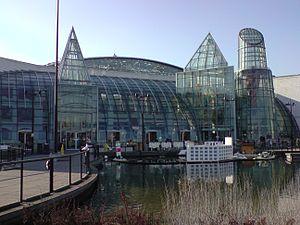
Bluewater est un centre commercial anglais qui a ouvert ses portes le 16 mars 1999. Il se trouve à Greenhithe dans le borough de Dartford, près de l'autoroute M25, dans le nord-ouest du Kent.